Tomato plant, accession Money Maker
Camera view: bottom (45 deg); turntable rotation: 210 degrees
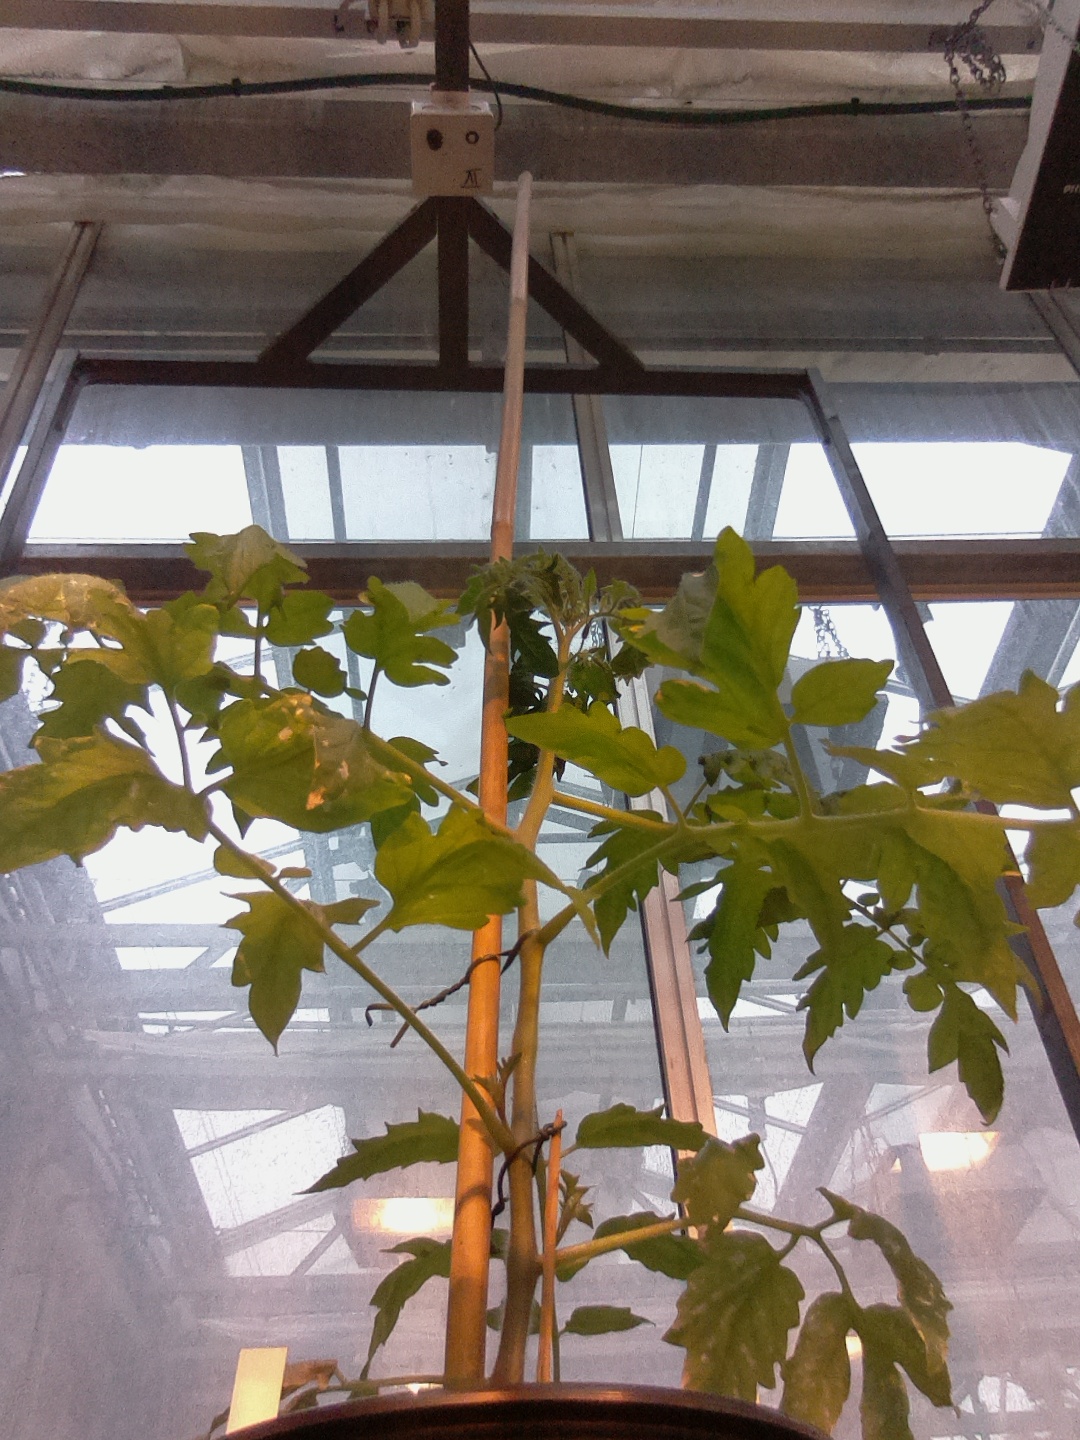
BBCH growth stage 52: 2 inflorescences visible